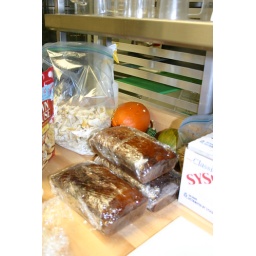
Pumpkin nut bread sits next to a bag of sugared lemon peels in the SCC Culinary Arts kitchen